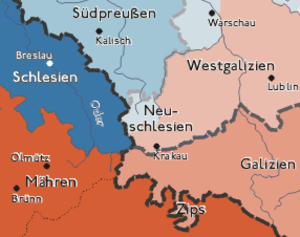
La Nouvelle-Silésie est une province du royaume de Prusse, créée en 1795, après le troisième partage de la Pologne, à partir de territoires polonais de la région de Petite-Pologne. Elle ne dure que jusqu'en 1807.
Le territoire de la Prusse se divisait avant la Première Guerre mondiale en douze provinces comprenant trente-sept districts administratifs.